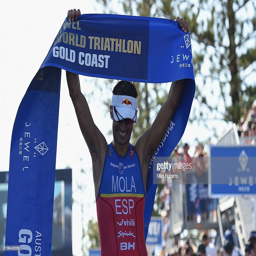
olympic athlete celebrates winning recurring competition .